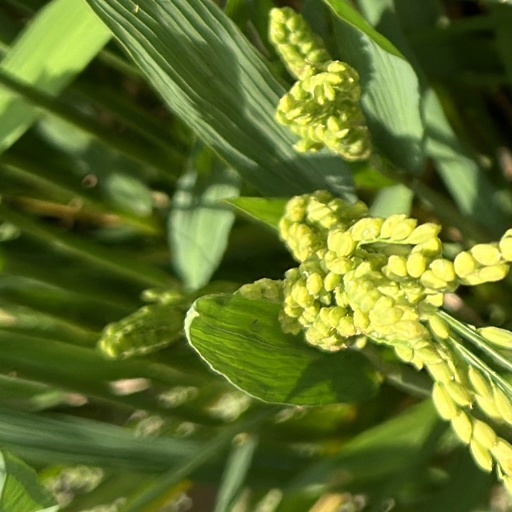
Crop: rice